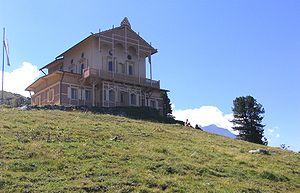
La maison royale de Schachen se trouve à 1 866 m d'altitude au sud de Garmisch-Partenkirchen dans le massif du Wetterstein.